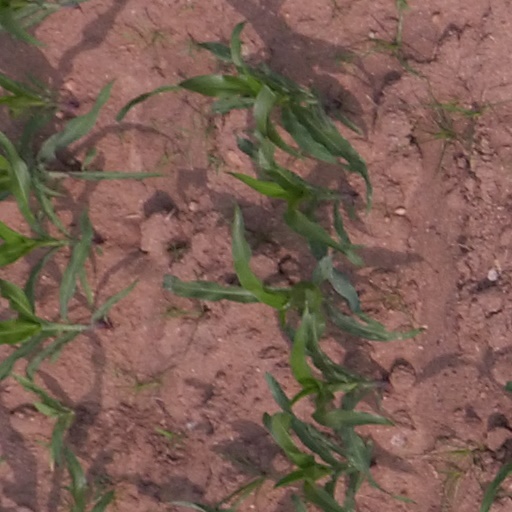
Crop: maize; corn